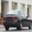
Label: automobile